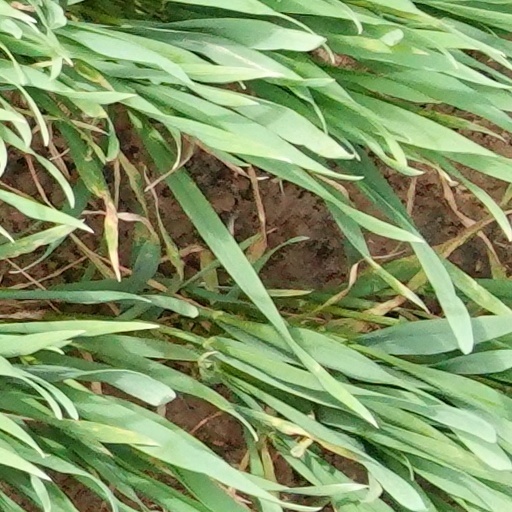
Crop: wheat